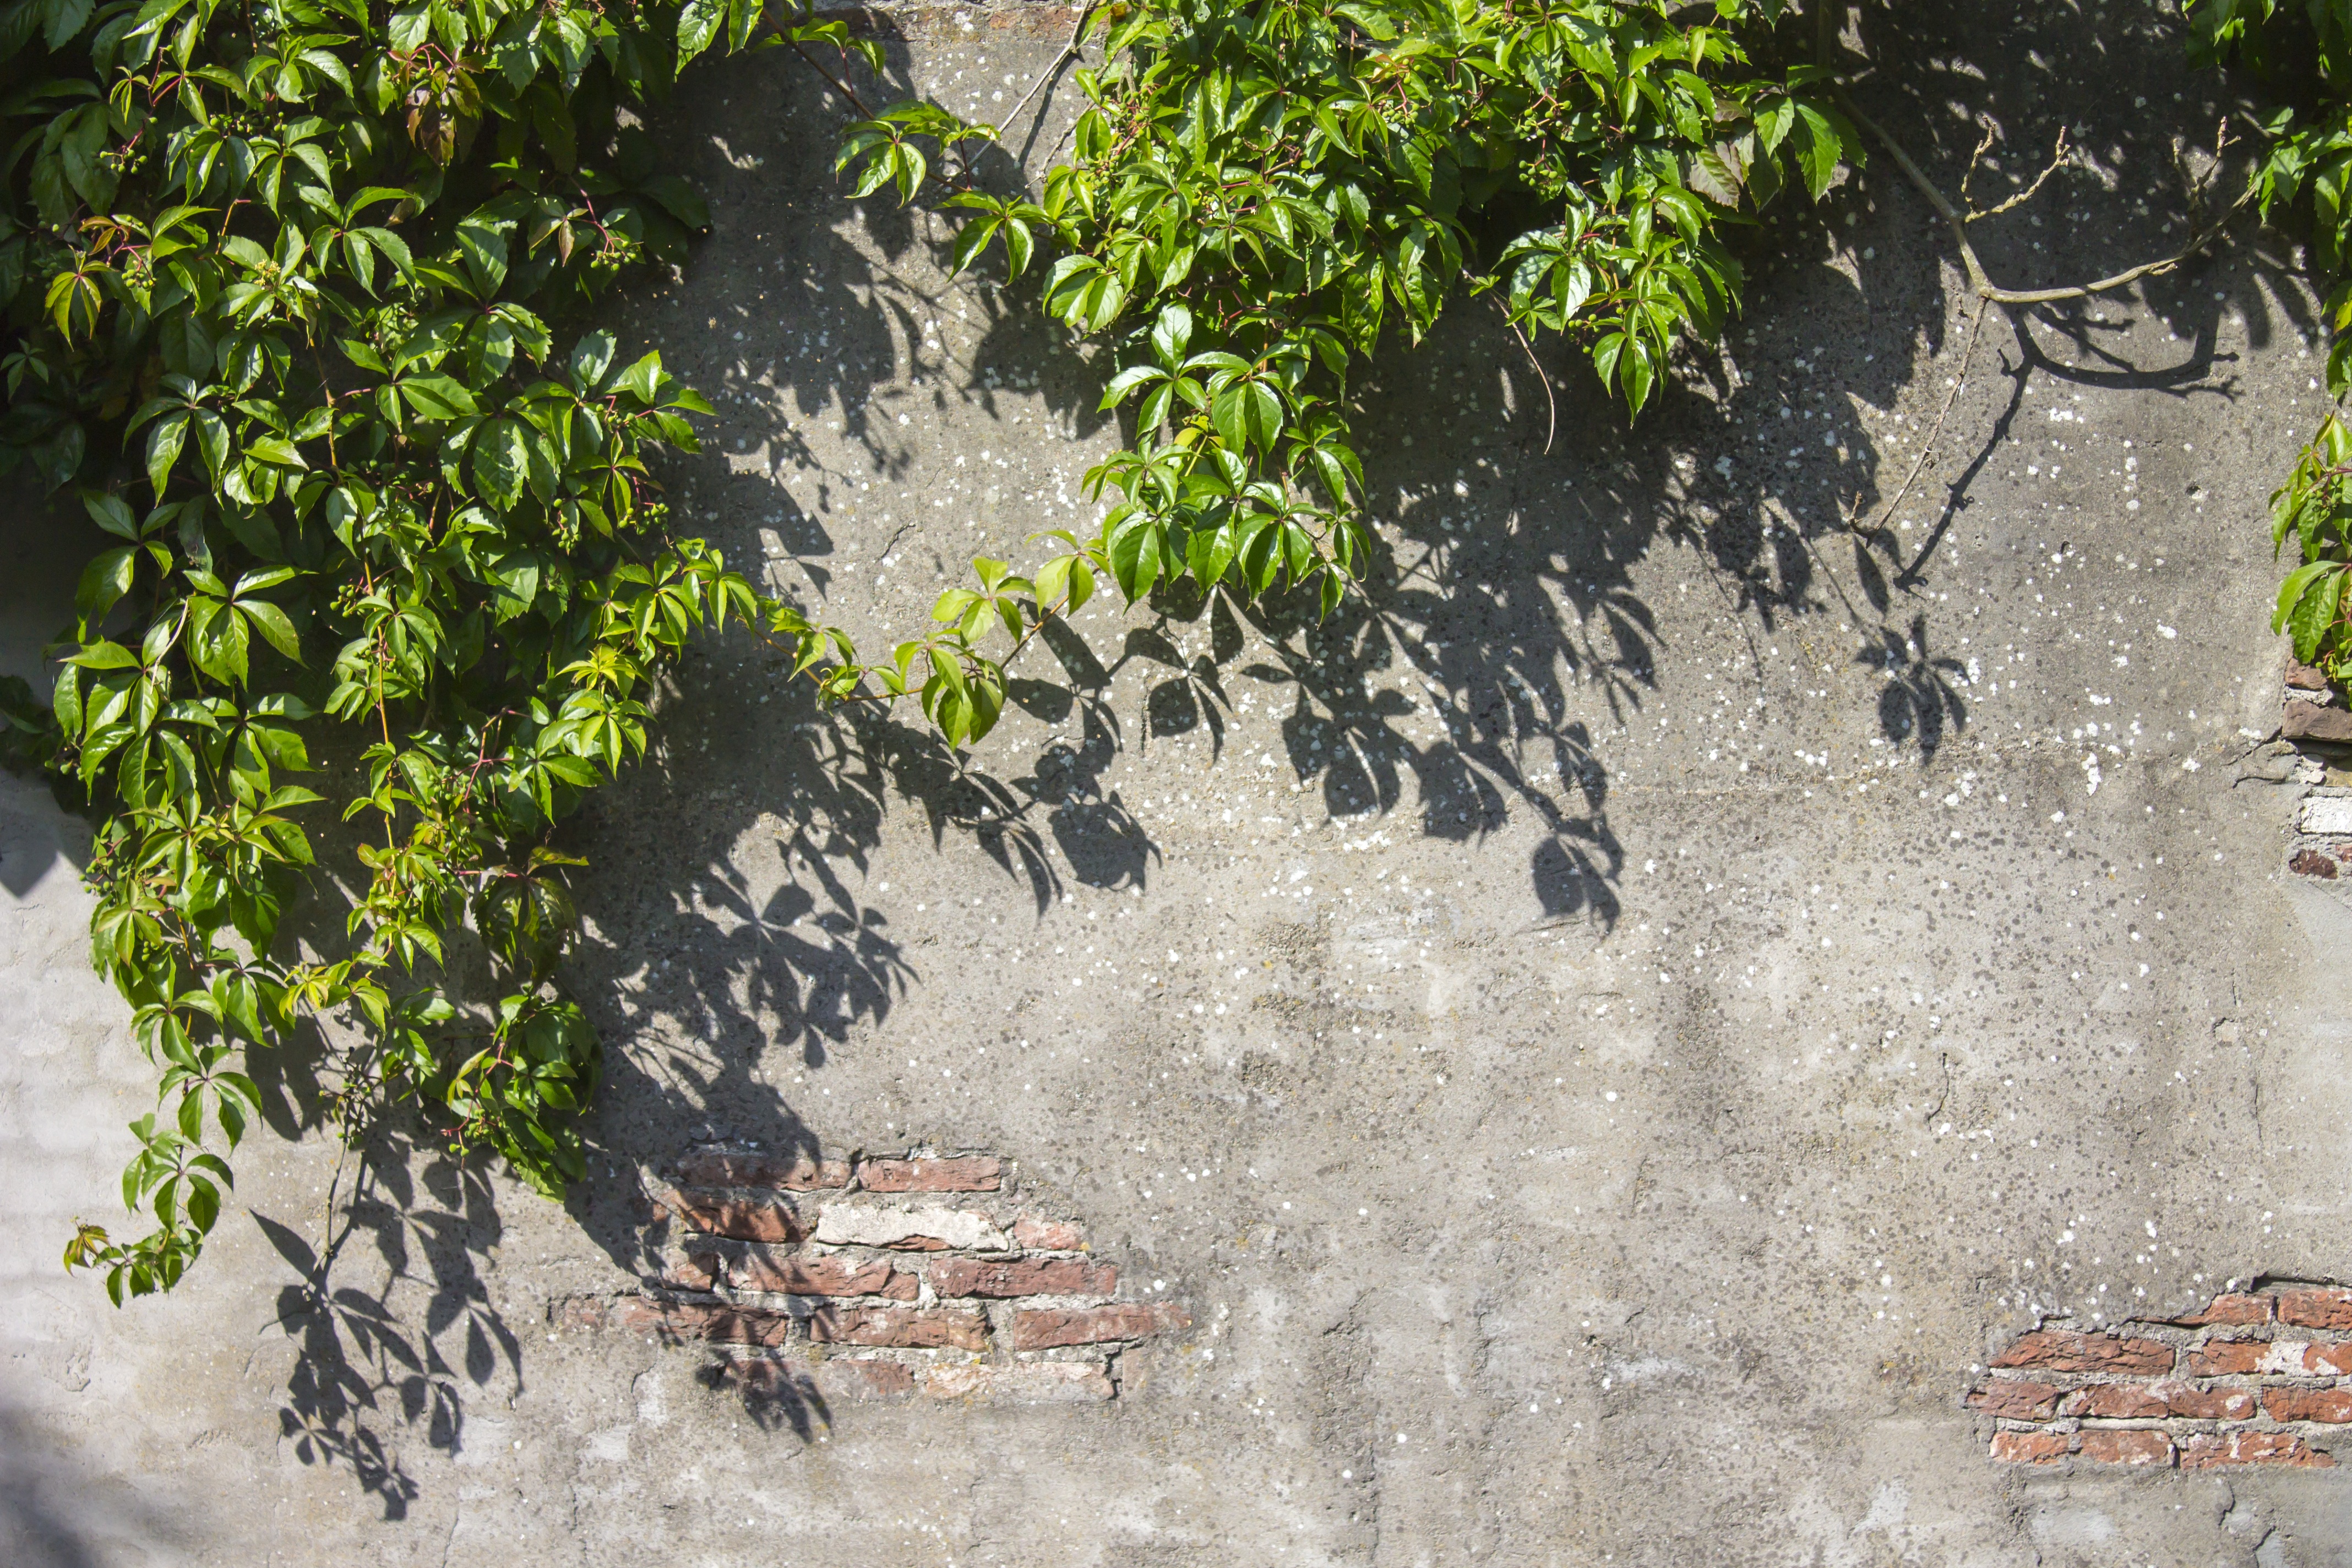
tree, structure, plant, vintage, house, texture, leaf, flower, building, old, wall, stone, green, soil, botany, garden, brick, plants, brick wall, background image, leaves, stones, background, shrub, bricks, yard, stucco, greenish, hanging plant, old wall, crumble, crumbled, vintage wall, crumbled wall, vintage stone